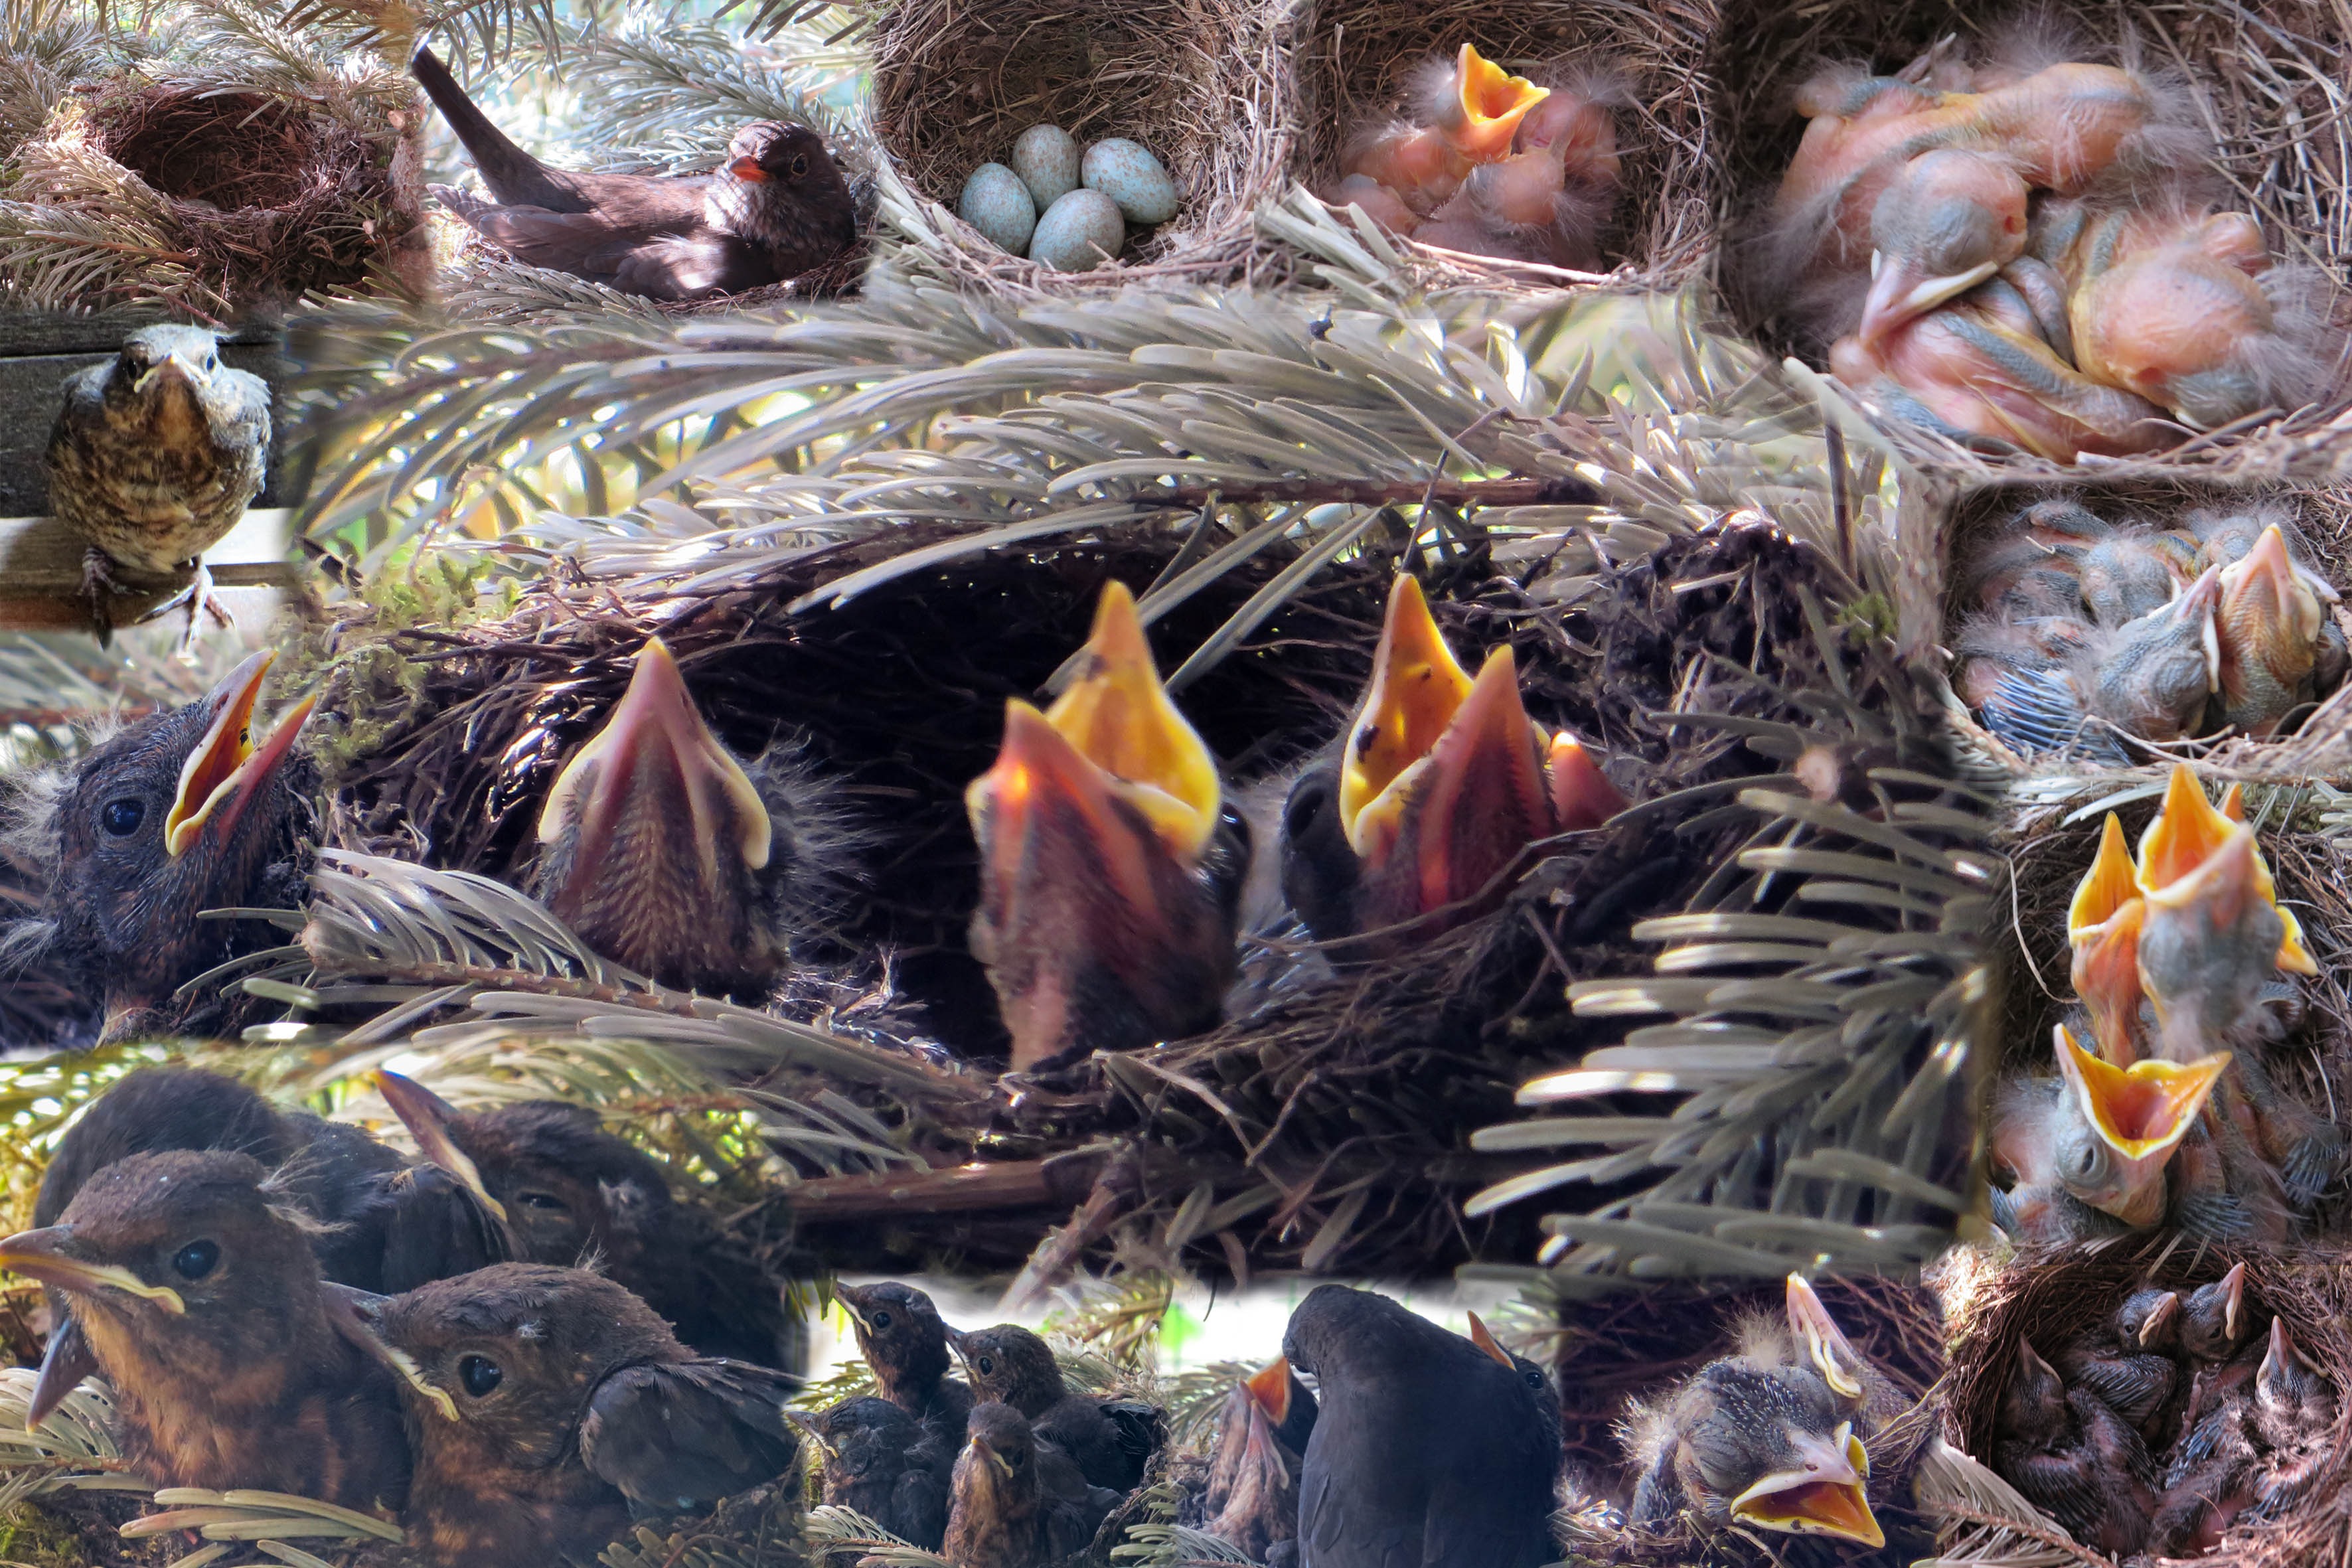
nature, bird, animal, wildlife, eagle, chicken, fauna, duck, nest, blackbird, true, water bird, bird's nest, young birds, blackbird nest